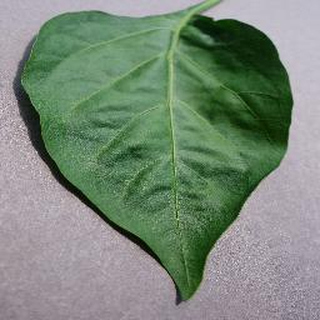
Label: healthy_bell_pepper